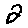
Label: 2